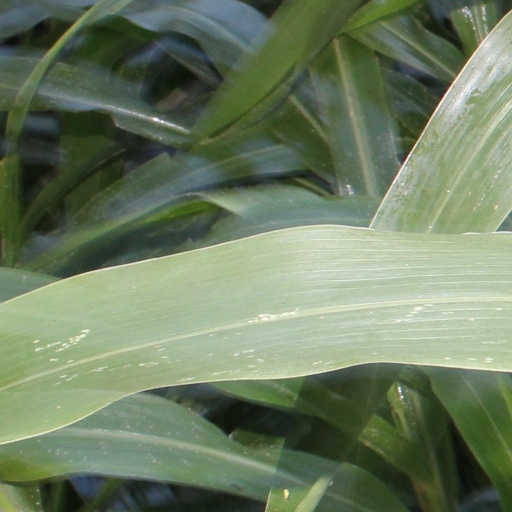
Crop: sorghum